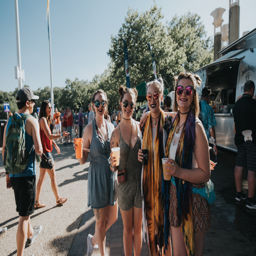
despite the heat , these wonderful people had some wonderful fashion / image : published